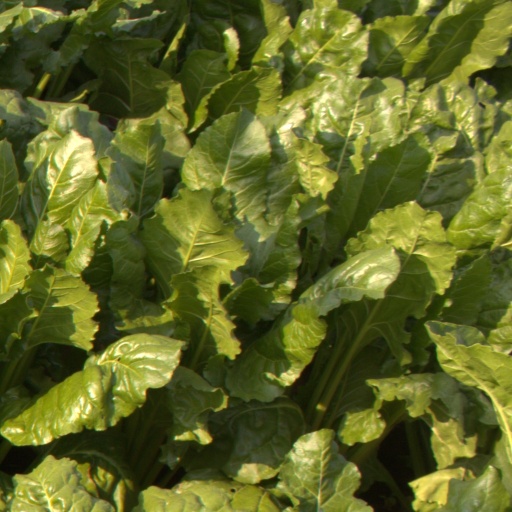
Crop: sugar beet